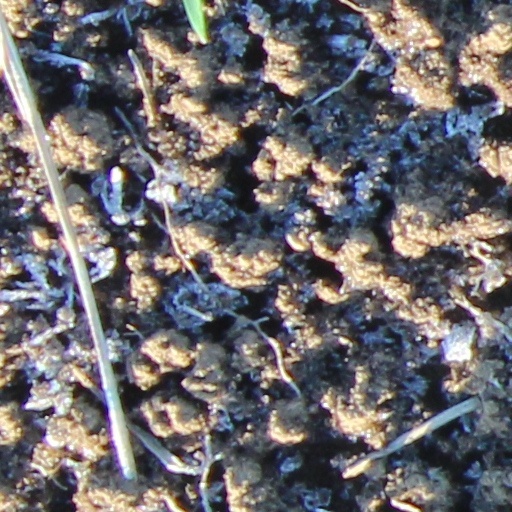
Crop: wheat